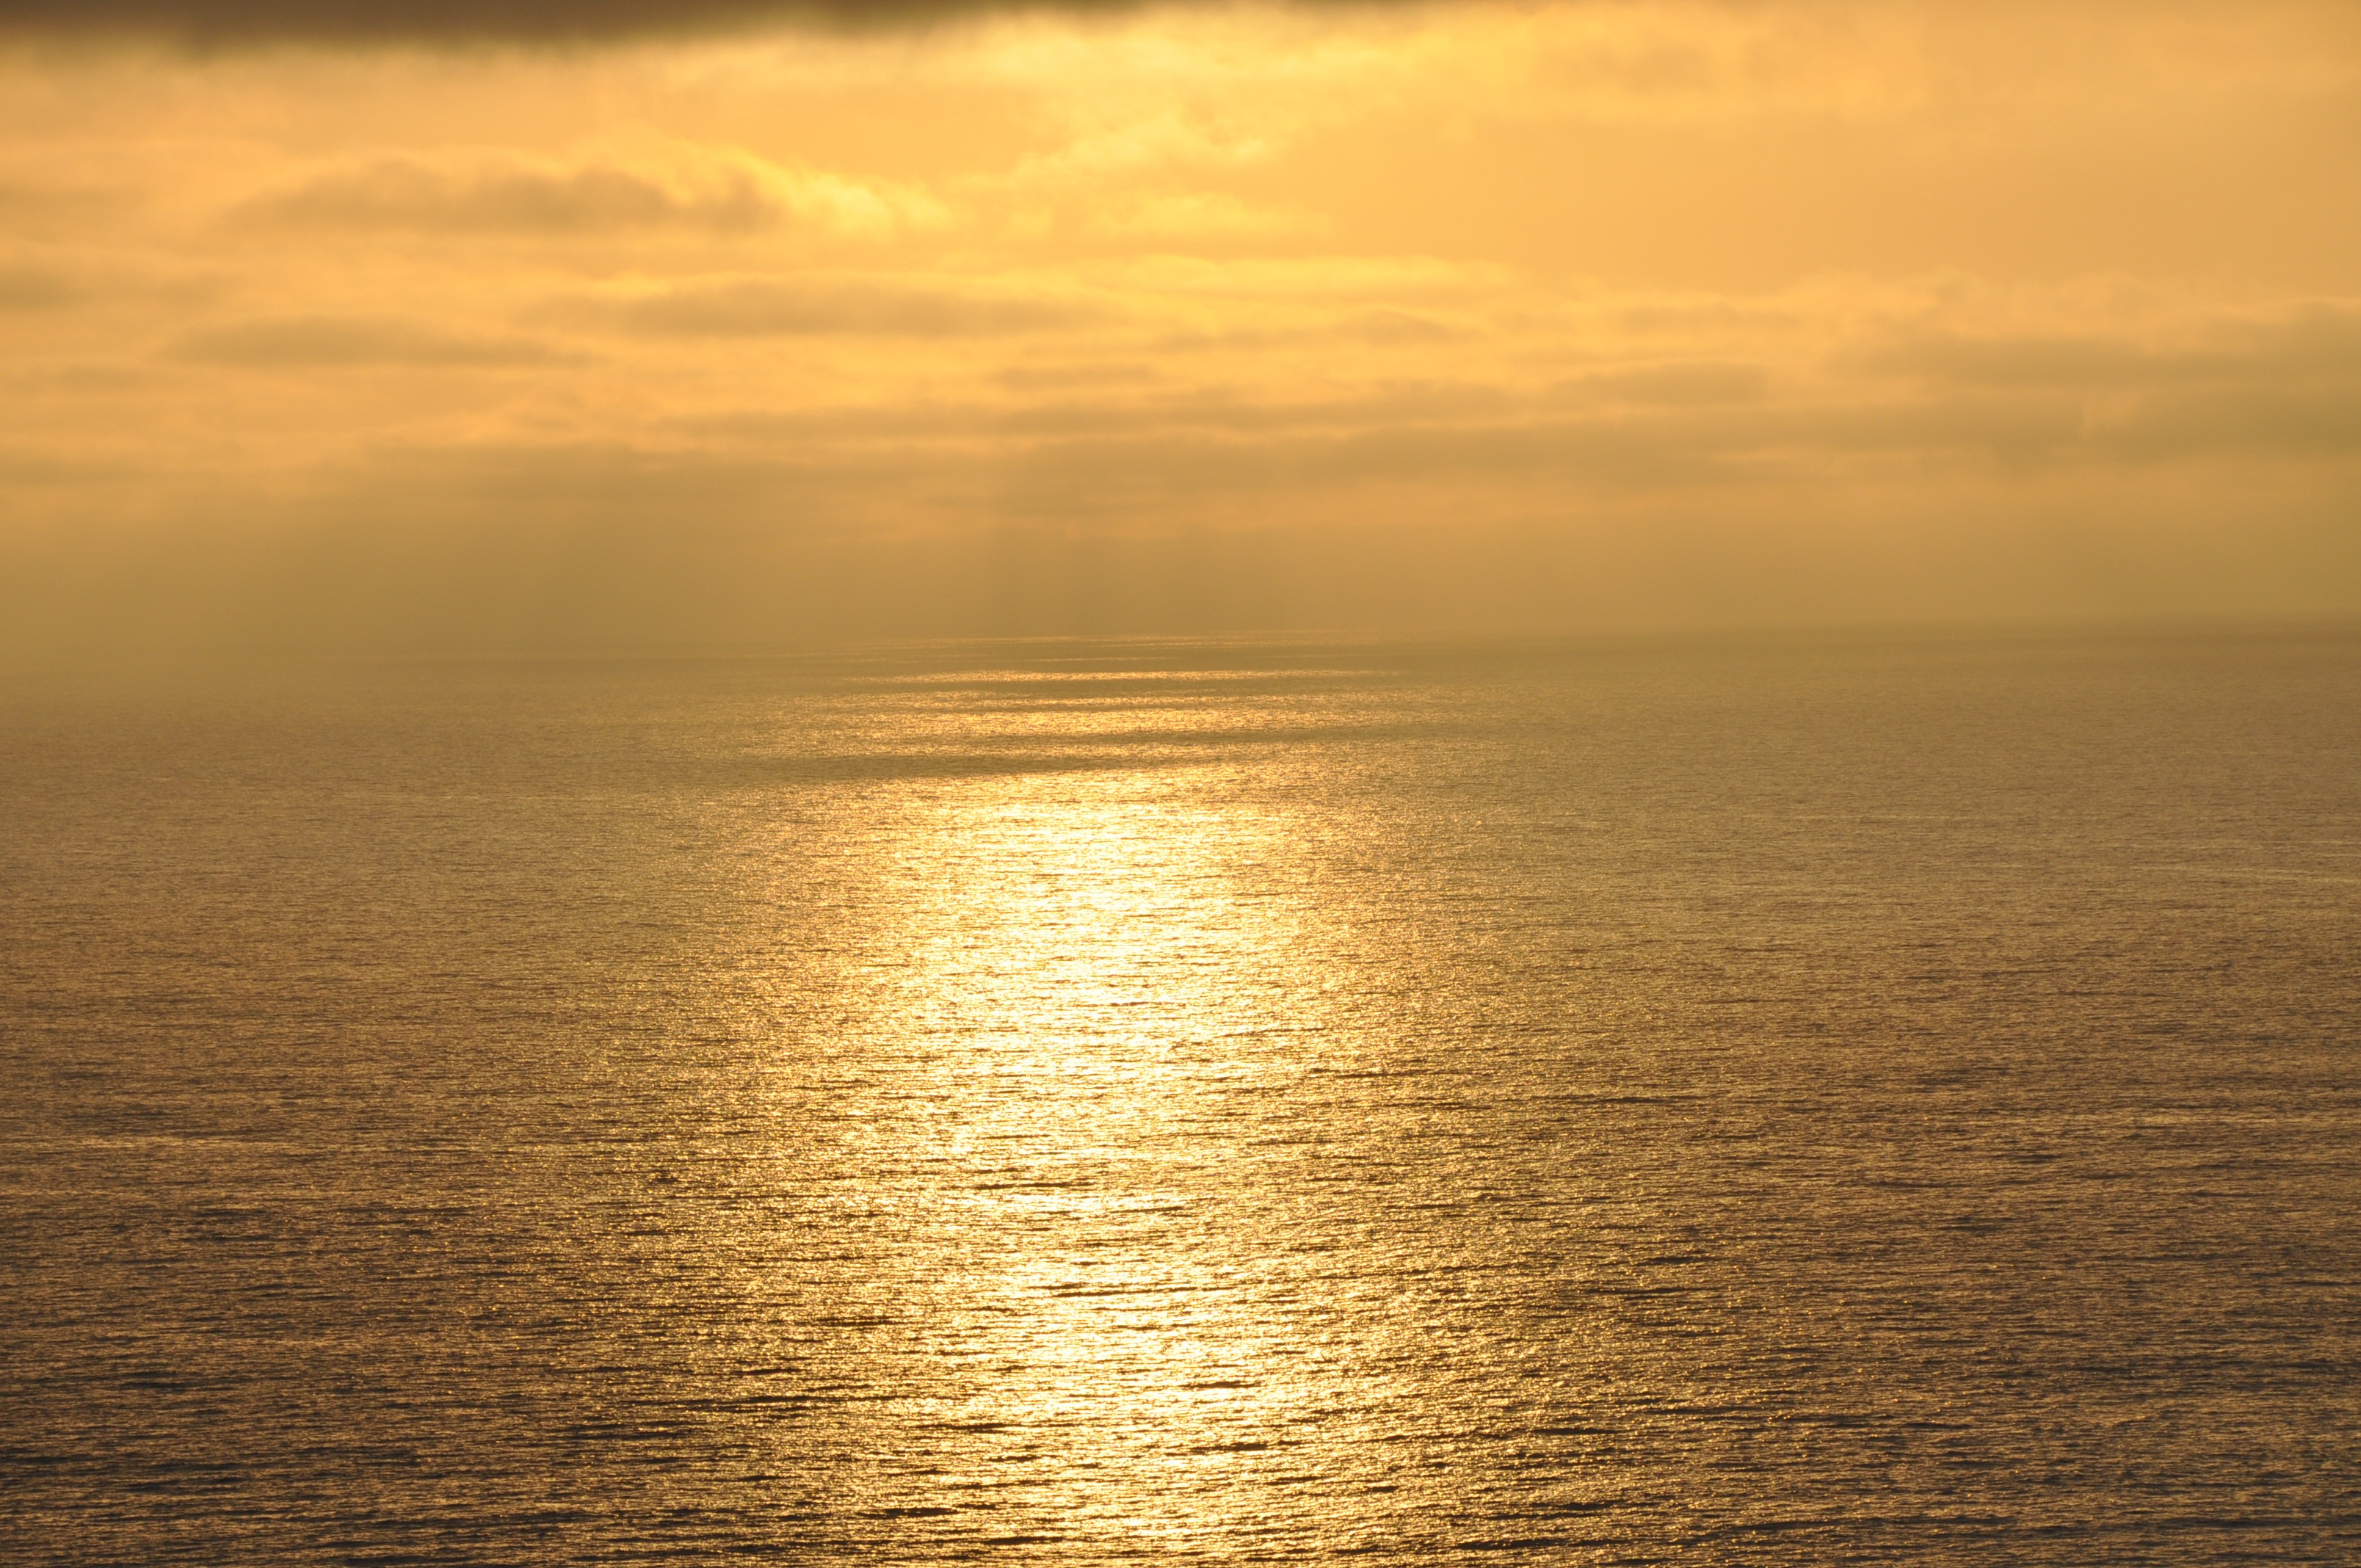
beach, landscape, sea, coast, water, nature, outdoor, ocean, horizon, cloud, sky, sun, sunrise, sunset, sunlight, morning, shore, wave, dawn, atmosphere, summer, dusk, evening, reflection, tranquil, scenic, scenery, ocean wave, tropic, pacific, afterglow, atmospheric phenomenon